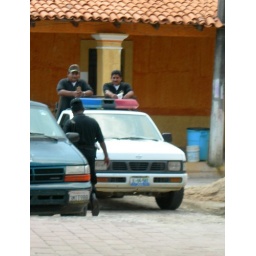
Police truck - I love the officers standing in the bed!